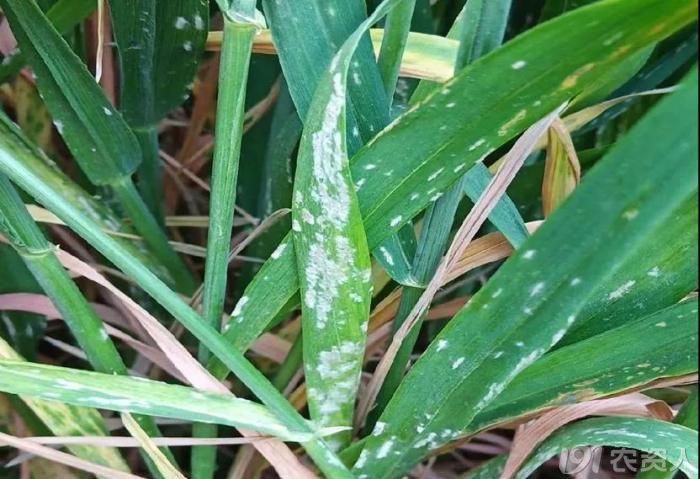
Plant: Wheat
Disease: wheat powdery mildew